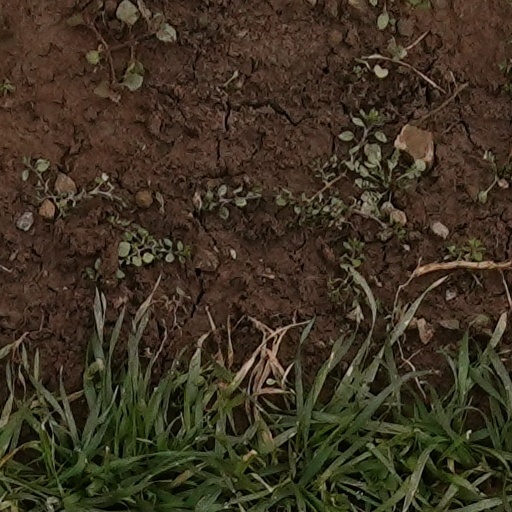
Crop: wheat